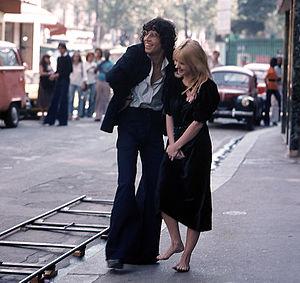
Ma préférence est une chanson d'amour française, du chanteur-compositeur français Julien Clerc, écrite par Jean-Loup Dabadie. Ce single extrait de son 9ᵉ album studio Jaloux, sorti en 1978, est un des plus importants succès de sa carrière.
Patrick Bourdeaux, dit Patrick Dewaere [patʁik dəvɛʁ] est un acteur français né le 26 janvier 1947 à Saint-Brieuc et mort le 16 juillet 1982 à Paris 14ᵉ.